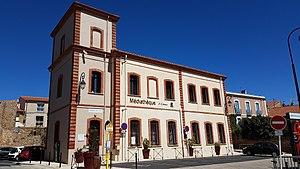
La médiathèque de Canet-en-Roussillon
La Médiathèque Albert Camus est la bibliothèque municipale de Canet-en-Roussillon. Elle a été inaugurée dans le bâtiment actuel en 1997. Elle a été nommée en l'honneur du prix Nobel de littérature Albert Camus.